USNS Kingsport

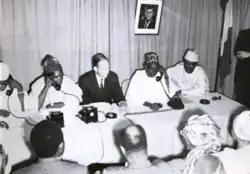
Prime Minister Balewa (2nd from right) talks to the late President John F. Kennedy on the first live broadcast via the SYNCOM satellite from USNS "Kingsport" in Lagos, Nigeria.

"Kingsport" sailed to Lagos, Nigeria after Syncom 2 had been successfully launched on 26 July 1963 to serve as the terminal control station during testing and evaluation of the satellite. On 23 August 1963, President John F. Kennedy in Washington, D.C., telephoned Nigerian Prime Minister Abubakar Balewa aboard the "Kingsport" docked in Lagos Harbor via Syncom 2, the first geosynchronous communication satellite. It was the first live two-way call between heads of state by satellite. Syncom 2 and Relay 1 linked Nigeria, Brazil and the United States with "Kingsport" transmitting through Syncom 2 to New Jersey and New Jersey via Relay 1 to Rio de Janeiro. During this period Gulf of Guinea oceanographic data, composed of depths temperature and salinity from a station, were transmitted from the to the National Oceanographic Data Center via "Kingsport" and Syncom 2.